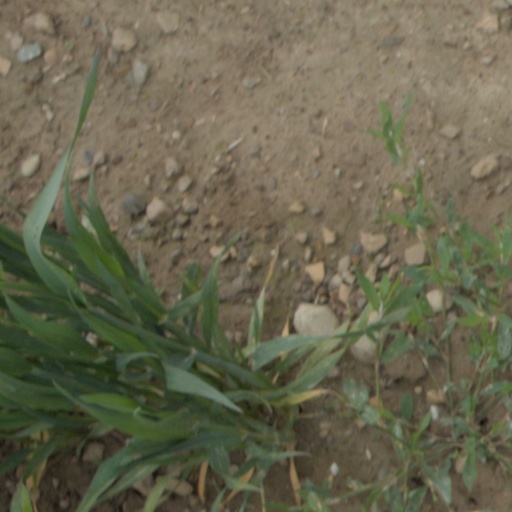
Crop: wheat